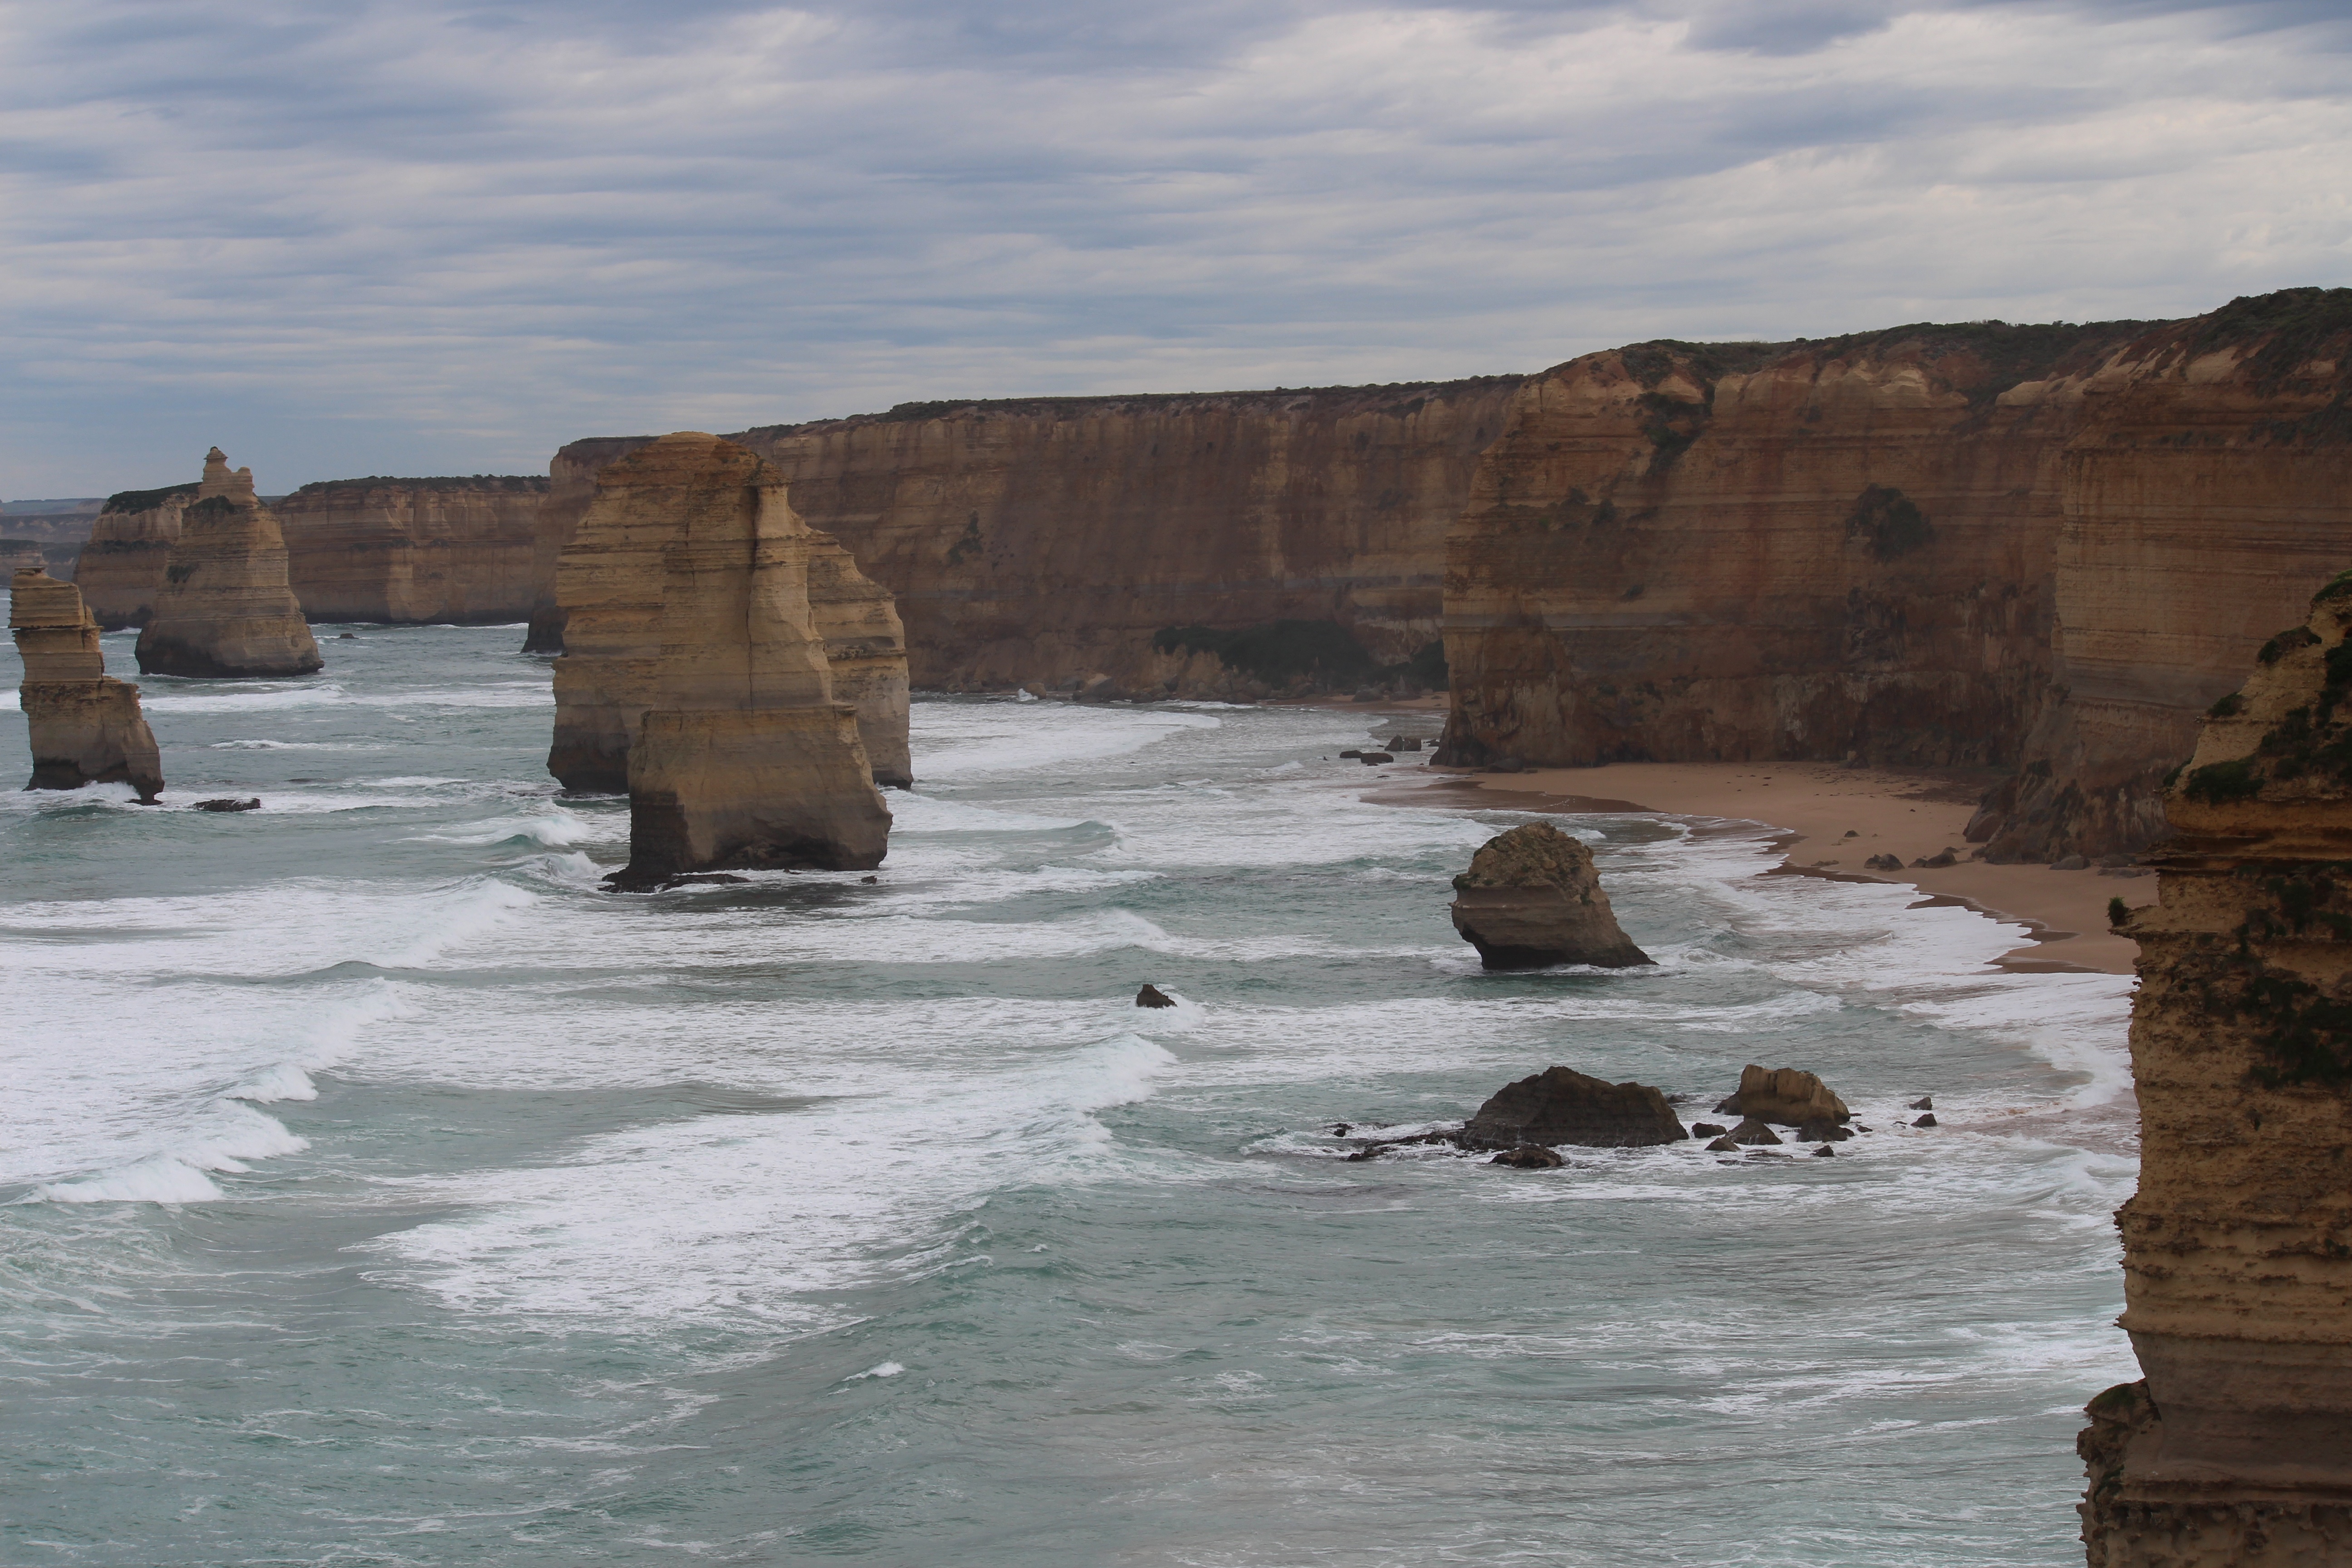
beach, sea, coast, water, rock, ocean, shore, wave, river, formation, cliff, cove, bay, terrain, material, body of water, geology, badlands, cape, wadi, landform, geographical feature